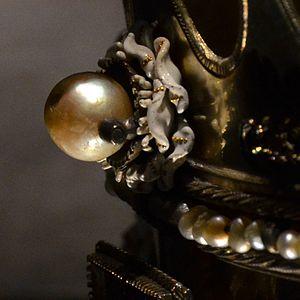
Detail of a natural pearl on the crown of Margaret of York ( made in London before 1461 ). Aachen Cathedral treasury.